Community wind energy

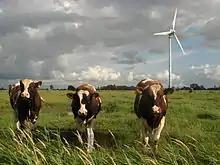
Livestock ignore wind turbines, and continue to graze as they did before wind turbines were installed.

Compared to the environmental impact of traditional energy sources, the environmental impact of wind power is relatively minor. Wind power consumes no fuel, and emits no air pollution, unlike fossil fuel power sources. The energy consumed to manufacture and transport the materials used to build a wind power plant is equal to the new energy produced by the plant within a few months. While a wind farm may cover a large area of land, many land uses such as agriculture are compatible, with only small areas of turbine foundations and infrastructure made unavailable for use.